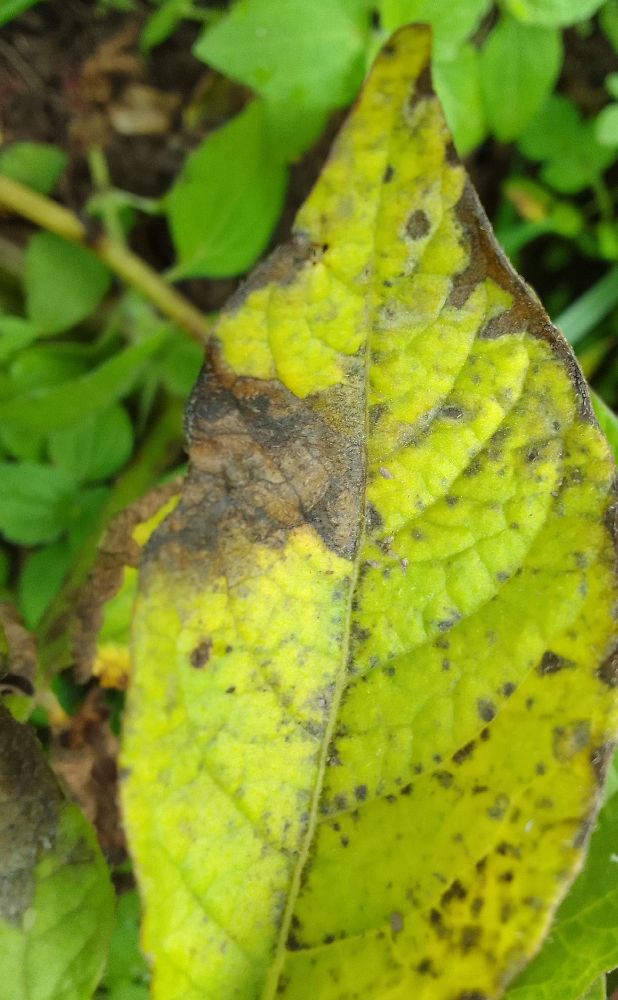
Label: Early blight